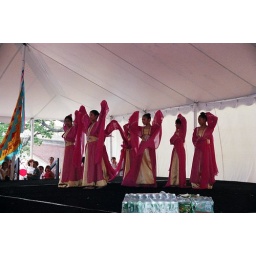
we happened upon the dragon boat festival on our walk down the river